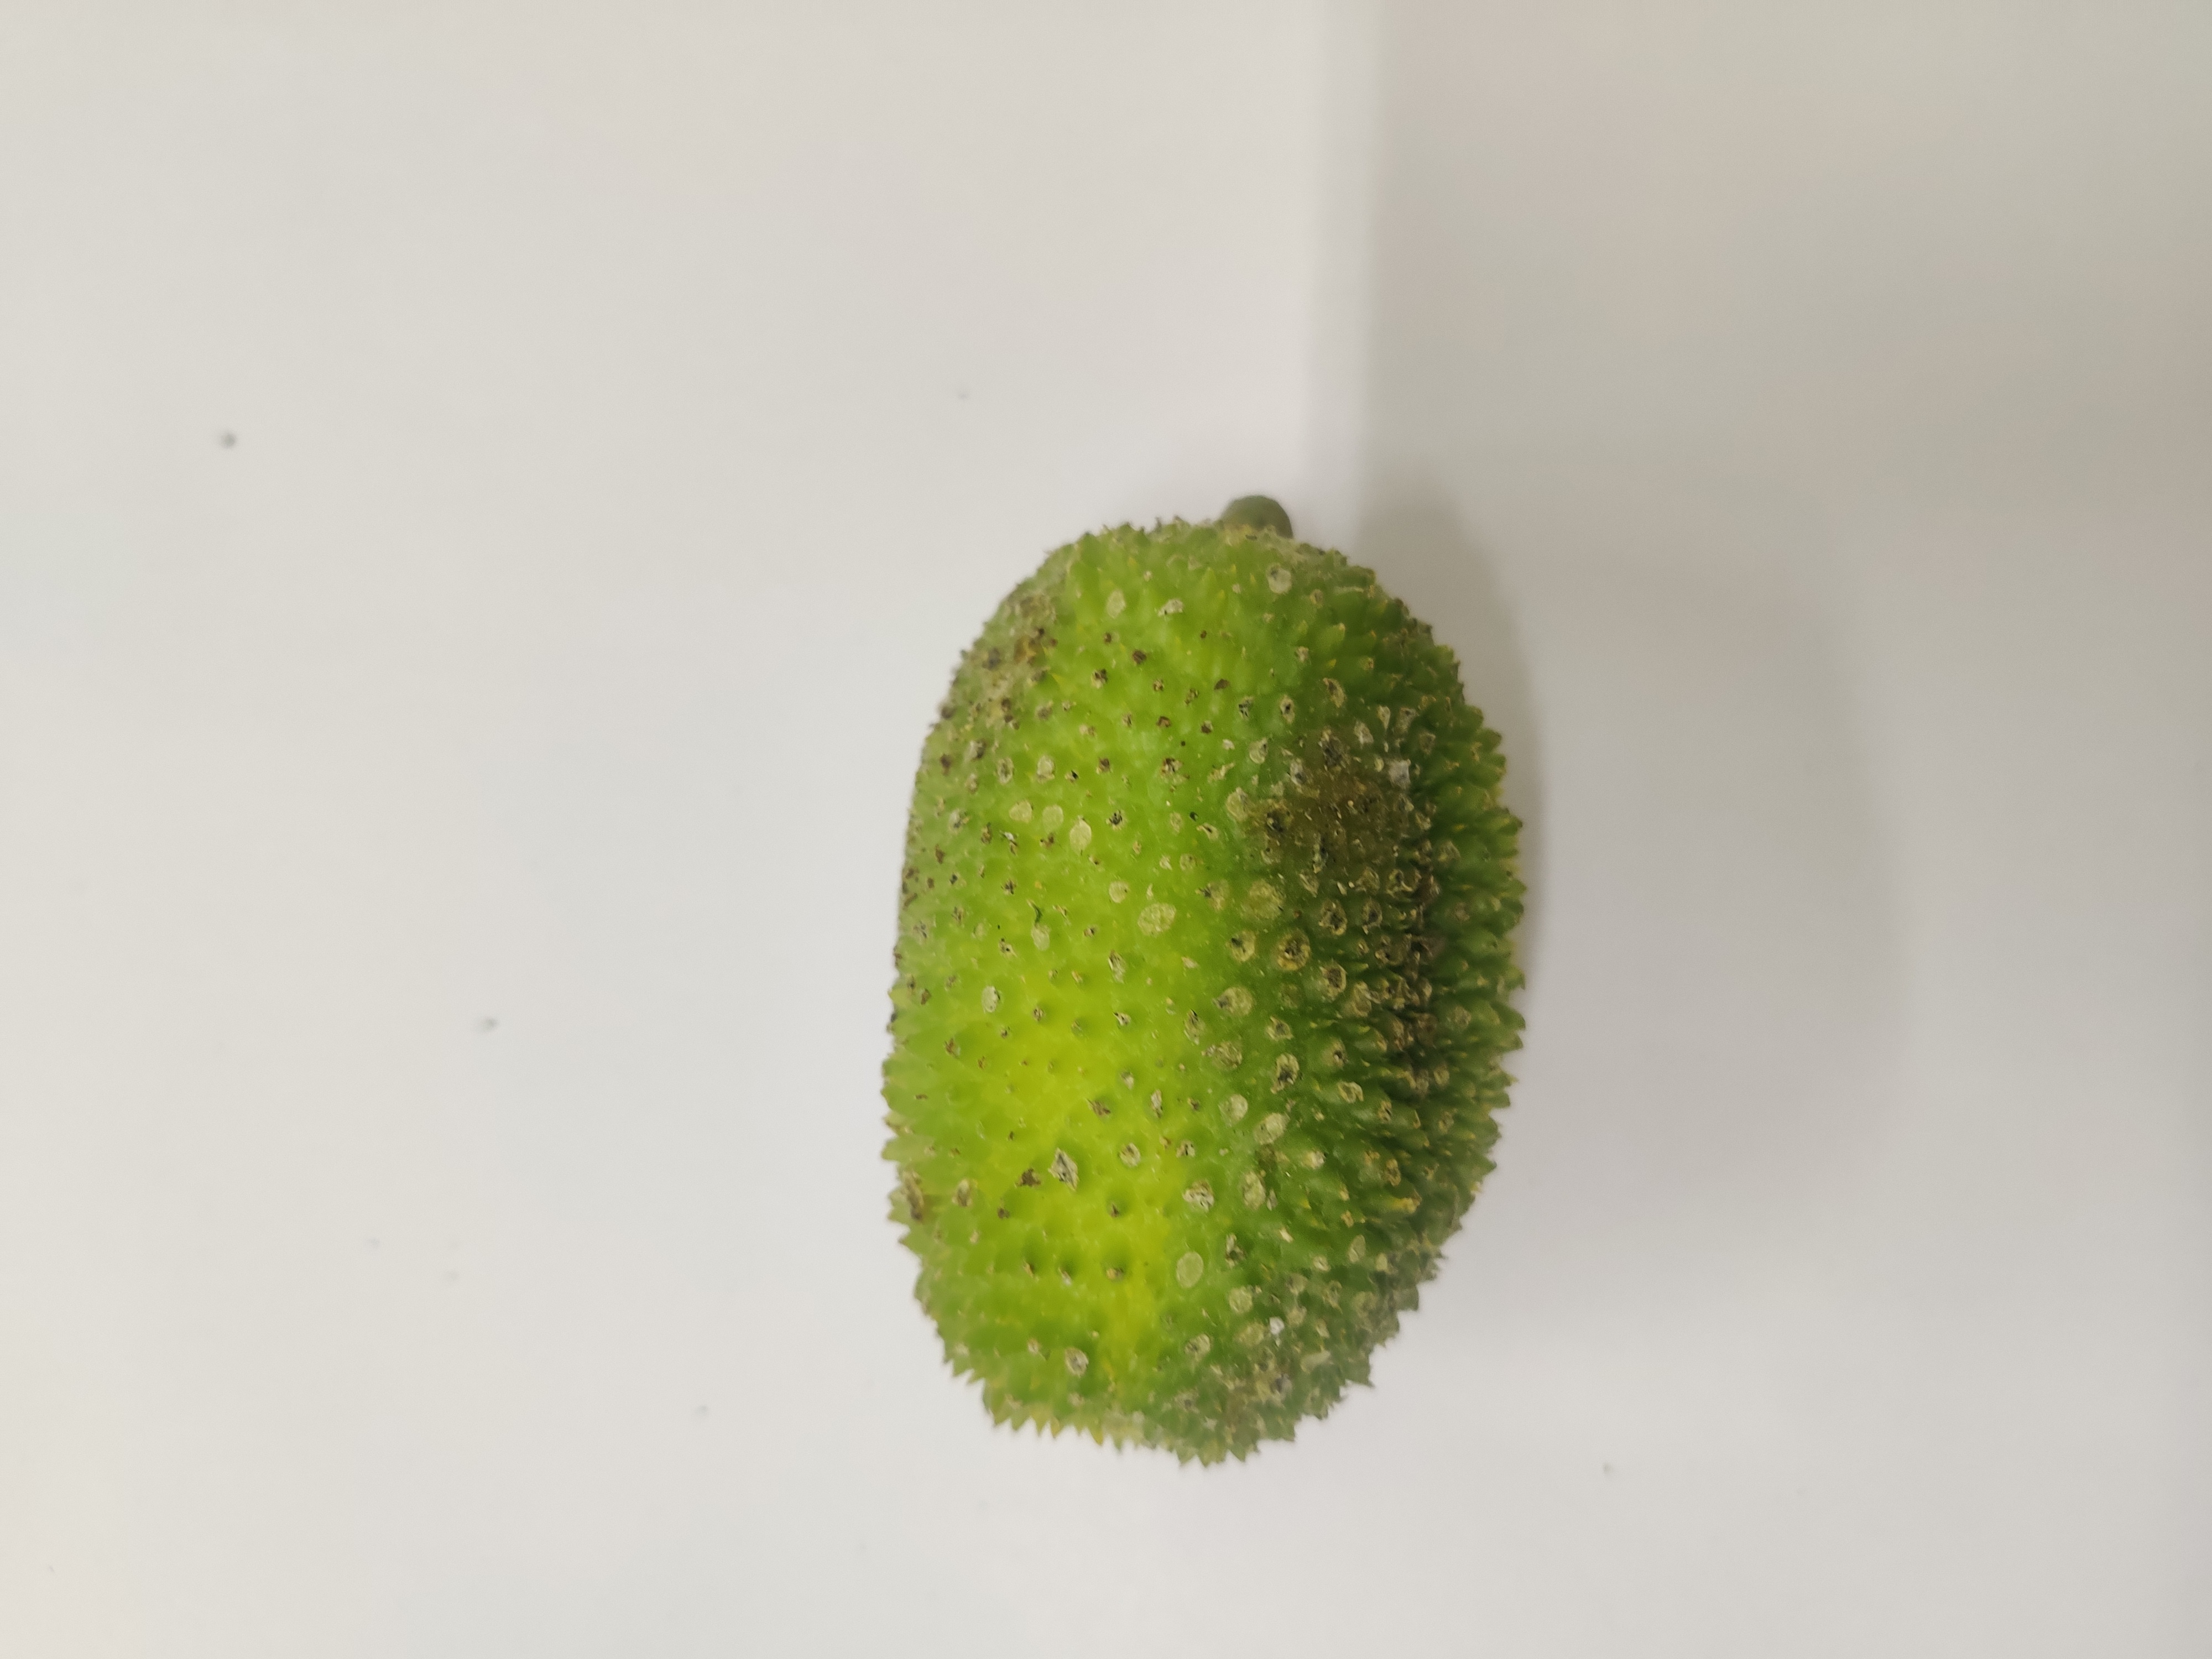
Crop: Spiny Gourd
Condition: Severely Damaged